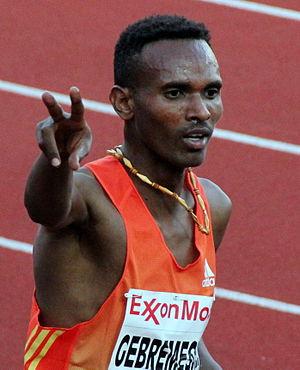
Dejen Gebremeskel est un athlète éthiopien spécialiste des courses de fond.